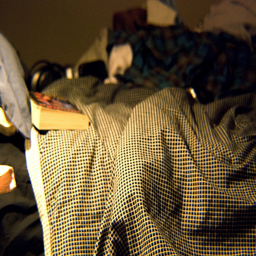
A bed with the covers pulled up and a book laying on top of them.
A book lying on a bed next to a pillow.
A book sits next to a pillow on a rumpled bed.
A book is on the edge of a bed.
A book and some blankets on a bed.